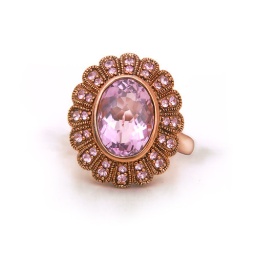
6.4 carat oval pink amethyst + 32 pink round sapphires (.50 carat), in rose gold plated sterling silver.